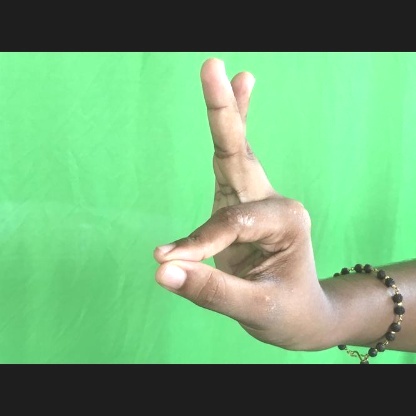
Mudra: Hamsasyam